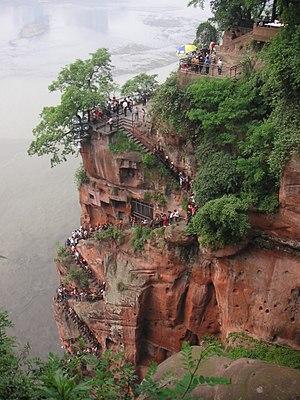
Paysage panoramique du mont Emei, incluant le paysage panoramique du grand Bouddha de Leshan (Chine) Español: Paisaje panorí¡mico del Monte Emei y Gran Buda de Leshan 日本語: 峨眉山と楽山大仏 中文: 峨眉山—乐山大佛